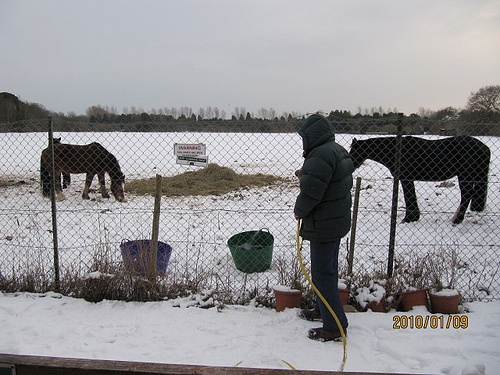
The farmer is trying to tend to his horses.
A person with a hose gives water to fenced-in horses.
A man feeds his horses in the middle of winter.
a man watches as a couple of horses stand on some snow
A man giving two horses water in the snow.